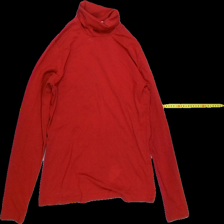
View: front
Type: Top
Category: Ladies
Brand: Lindex
Colors: Red
Material: 90% Cott 10% Elastane
Pattern: Plain
Cut: Turtle neck
Size: M
Season: All
Trend: No trend
Stains: Yes
Price range: <50
Recommended usage: Repair